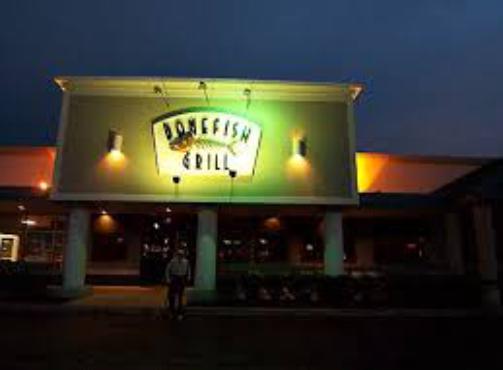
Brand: Bonefish Grill
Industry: Others